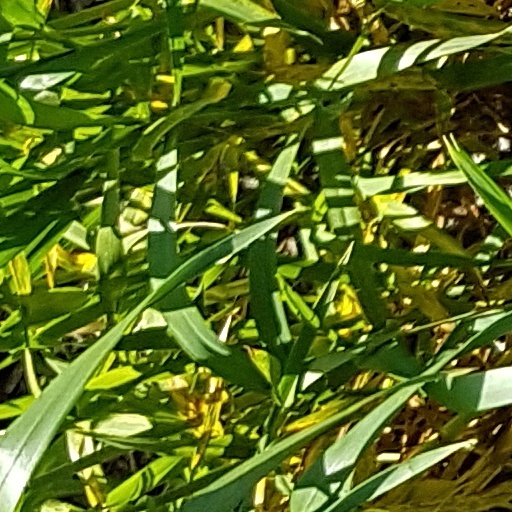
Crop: wheat